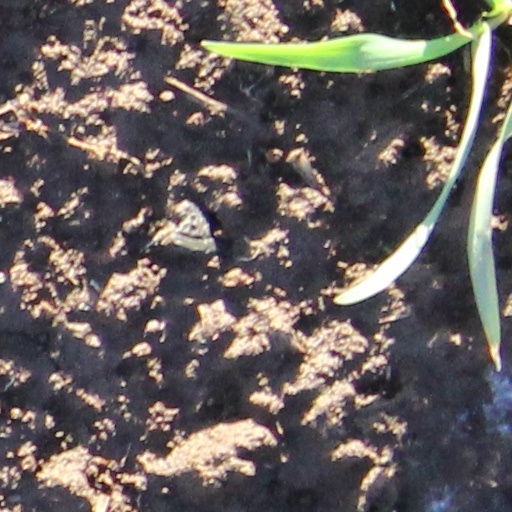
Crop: wheat